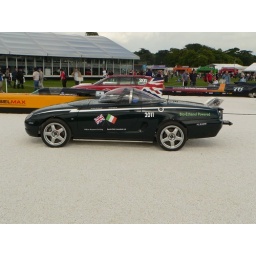
This modified road car reached 217mph at Bonneville in 1997